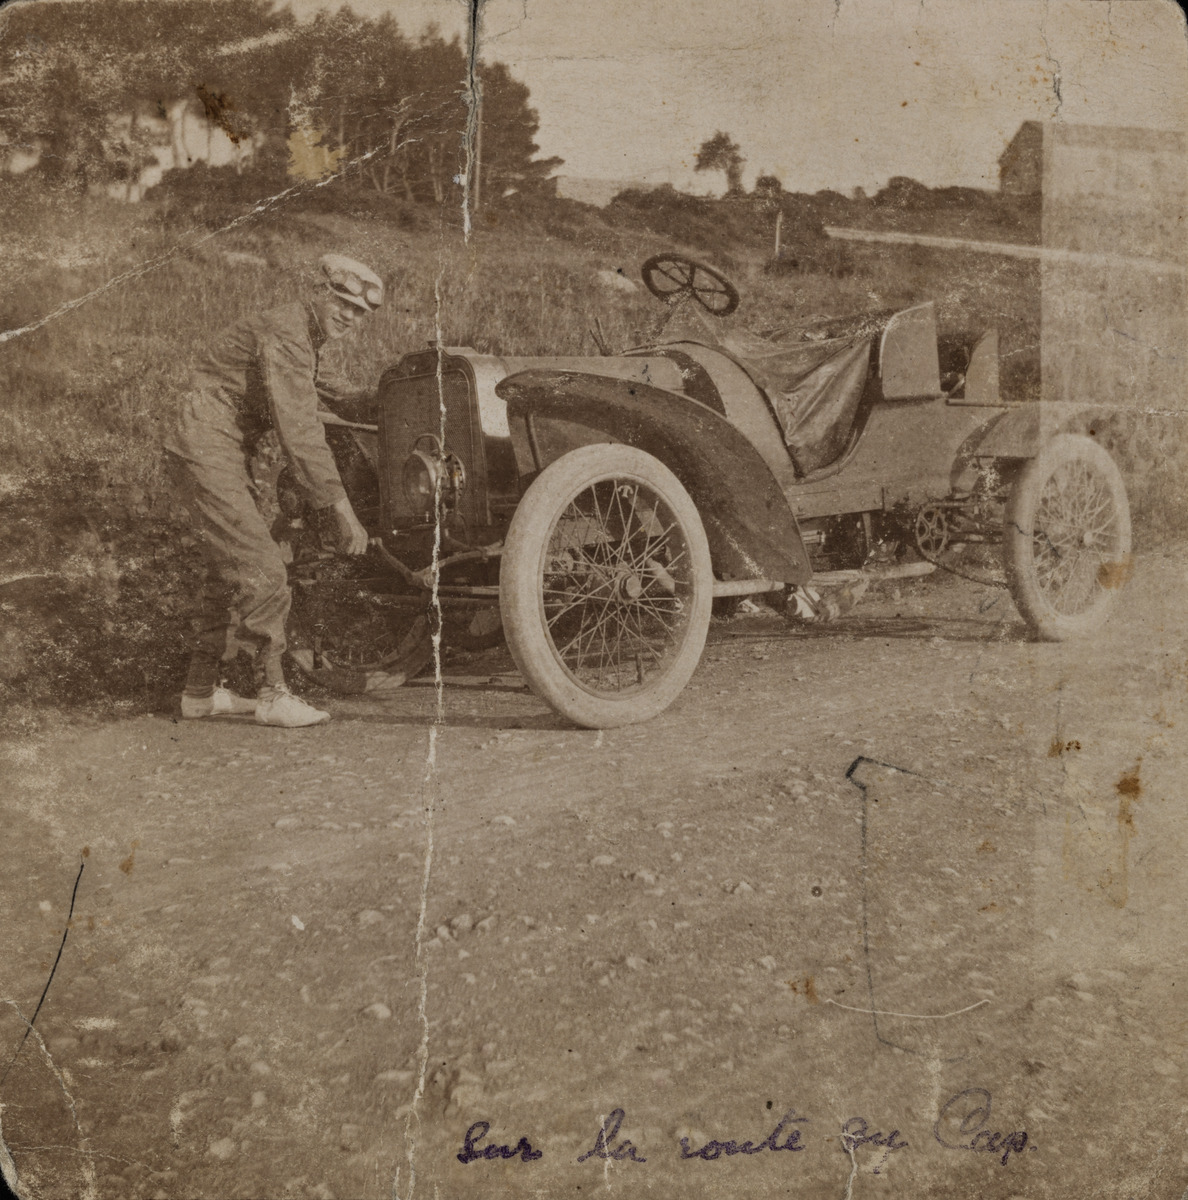
Postikortti
sisällön kuvaus: Postikortti. Etupuolella kirjoitettu teksti "Sur la route au Cap". (Au cap d'Antibes)

takana tekstit: "Gladiator" 1906. 4 prix sur la course. Paris Madrid 1903 (?) mustavalkoinen
Kuvaaja: Grünberg, Constantin, valokuvaaja
Ajankohta: kuvausaika 1903 - 1906
Aiheet: vuodenajat, kesä, autot, ihmiset, kadut, tiet, pellot, kammet, ajolasit